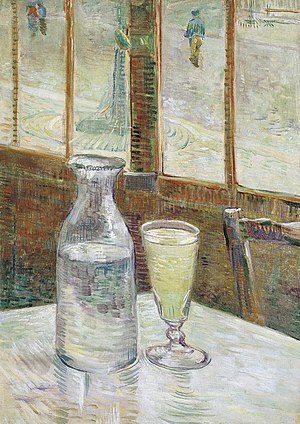
Absint / Historie
Kafébord med absint, maleri af Vincent van Gogh, 1887.
Absint er en alkoholisk drik, der var meget udbredt i Frankrig i 1800-tallet.